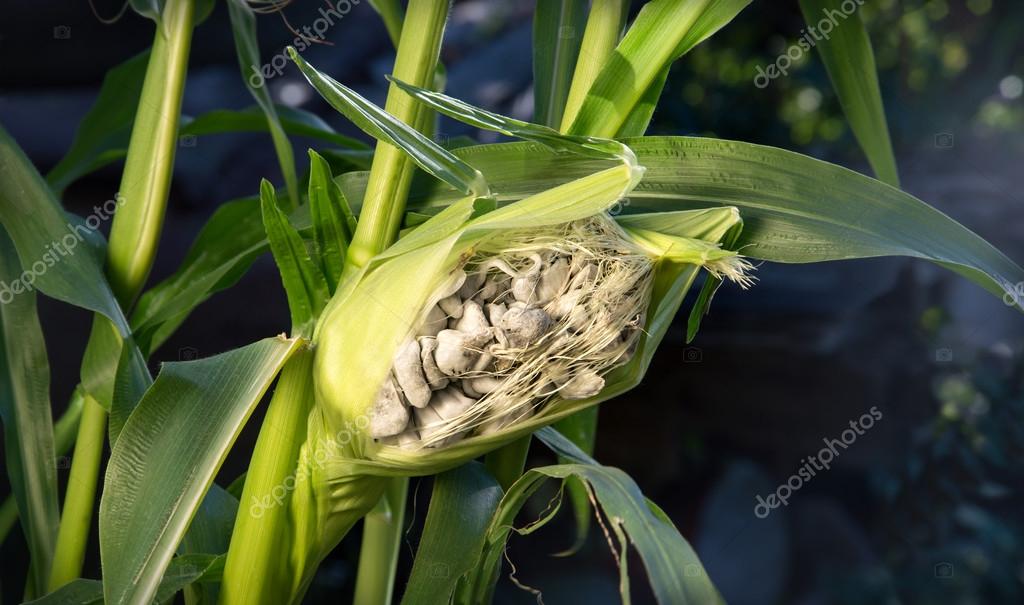
Plant: Corn
Disease: corn smut